South African Class 18 2-10-2

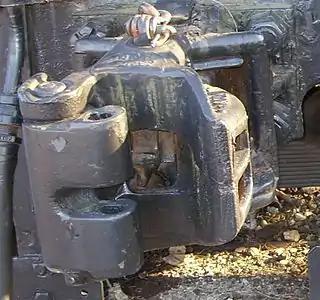
Transition era knuckle coupler

Conversion of all rolling stock would take several years and both coupler types could still be seen on rolling stock into the late 1950s. During the transition period, knuckle couplers on locomotives had a horizontal gap and a vertical hole in the knuckle itself to accommodate a link and a pin respectively. This enabled them to couple to vehicles which were still equipped with the older Johnston couplers.